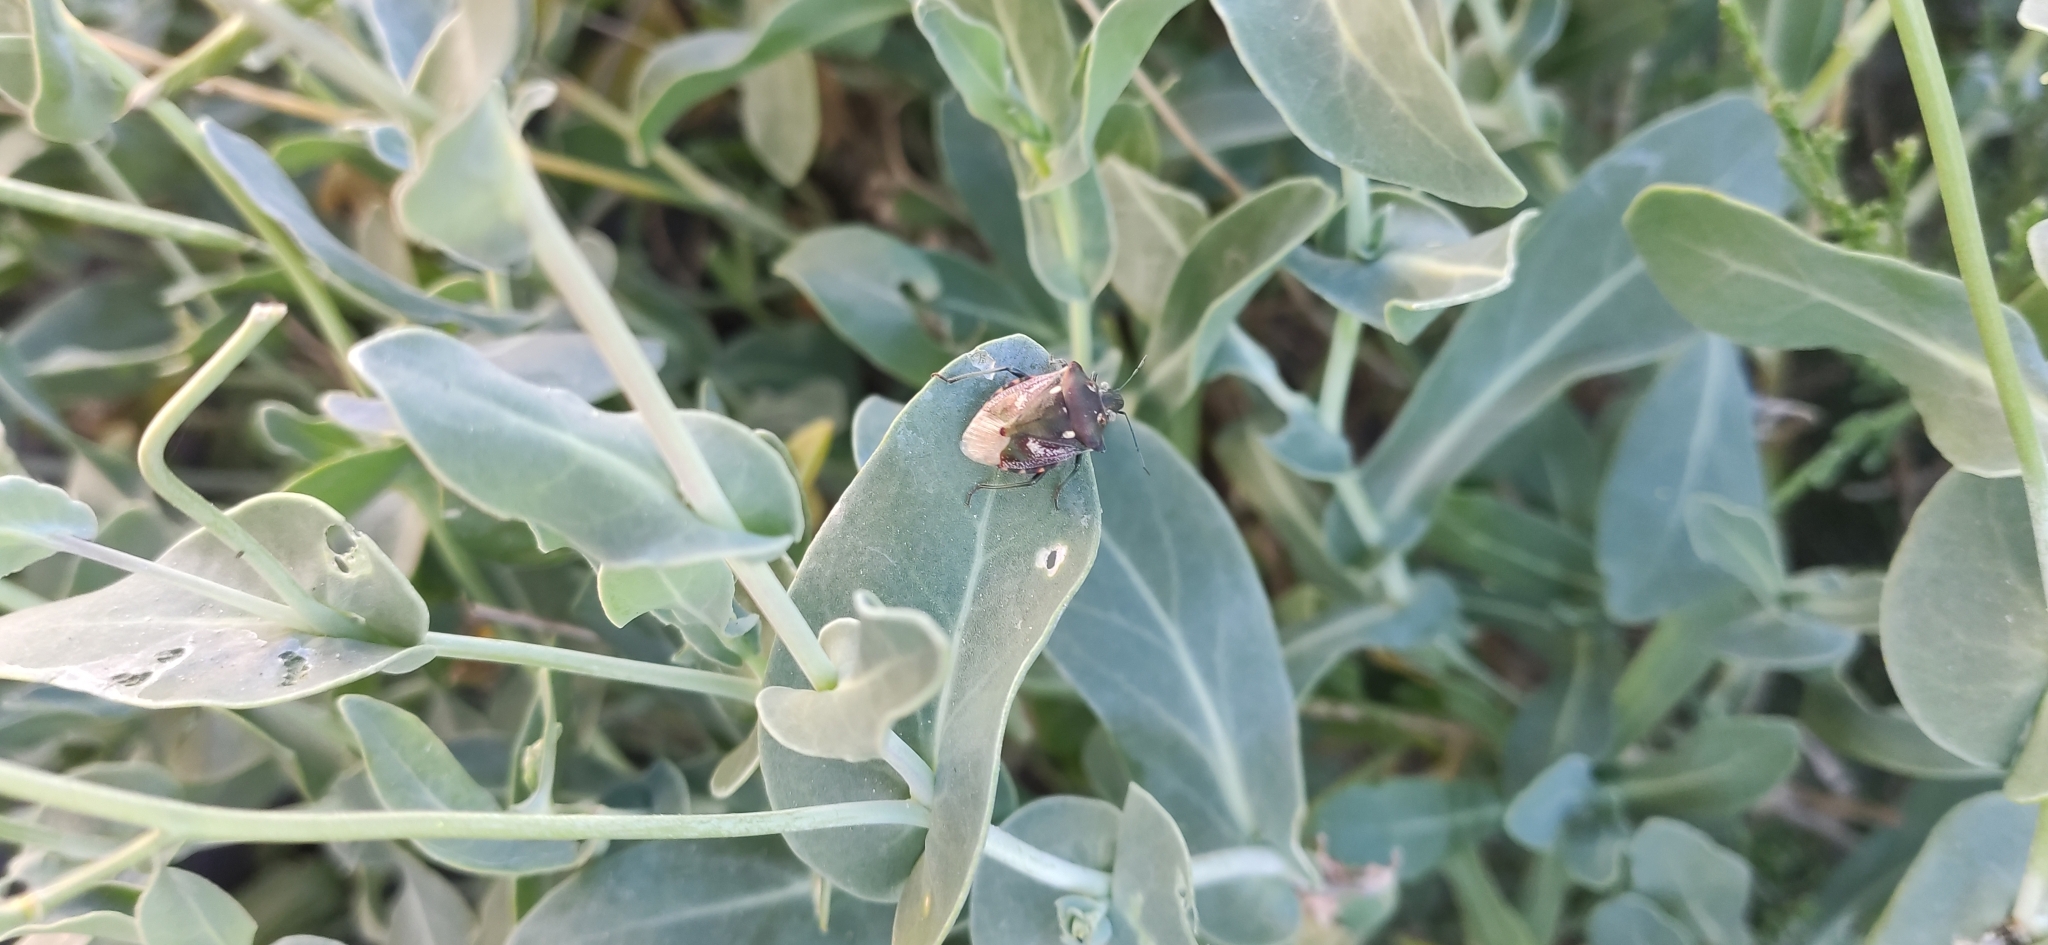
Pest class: stink_bug